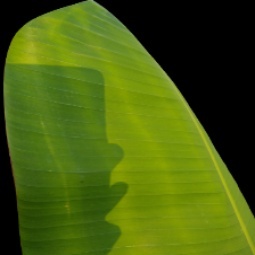
Label: Zinc